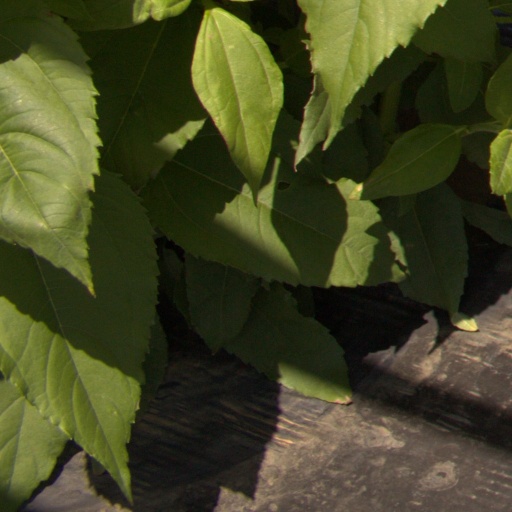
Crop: Jerusalem artichoke